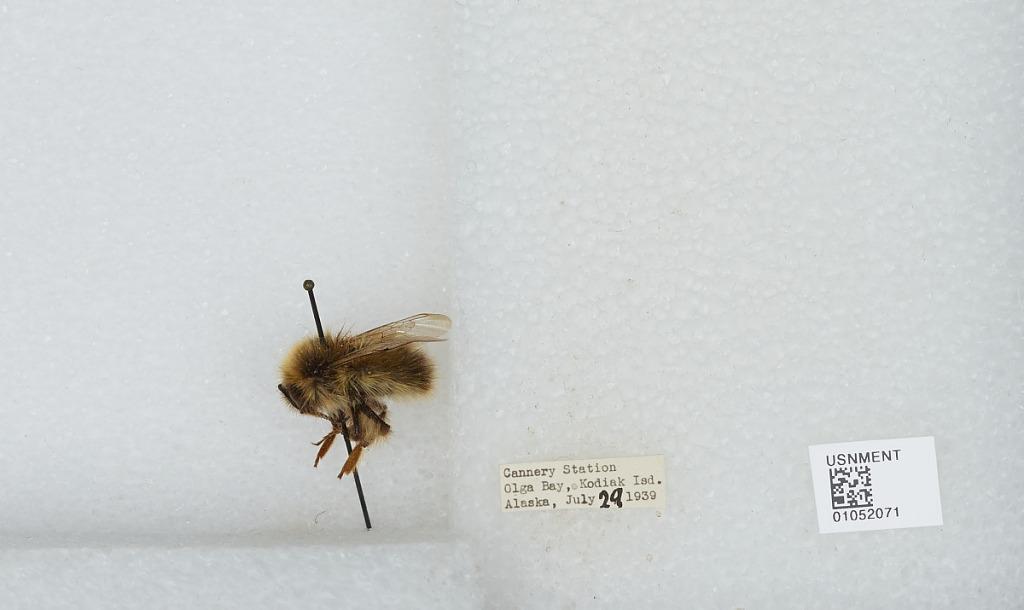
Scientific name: Bombus sp.
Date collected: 1939-7-29
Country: United States
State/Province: Alaska
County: Kodiak Island
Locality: Kodiak Island, Cannery Station, Olga Bay
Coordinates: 57.1606, -154.232